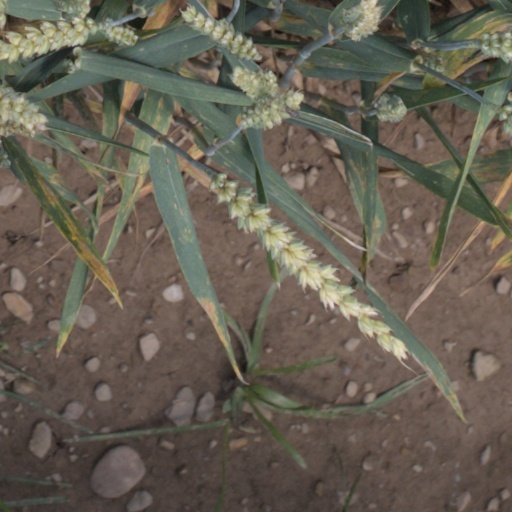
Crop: wheat